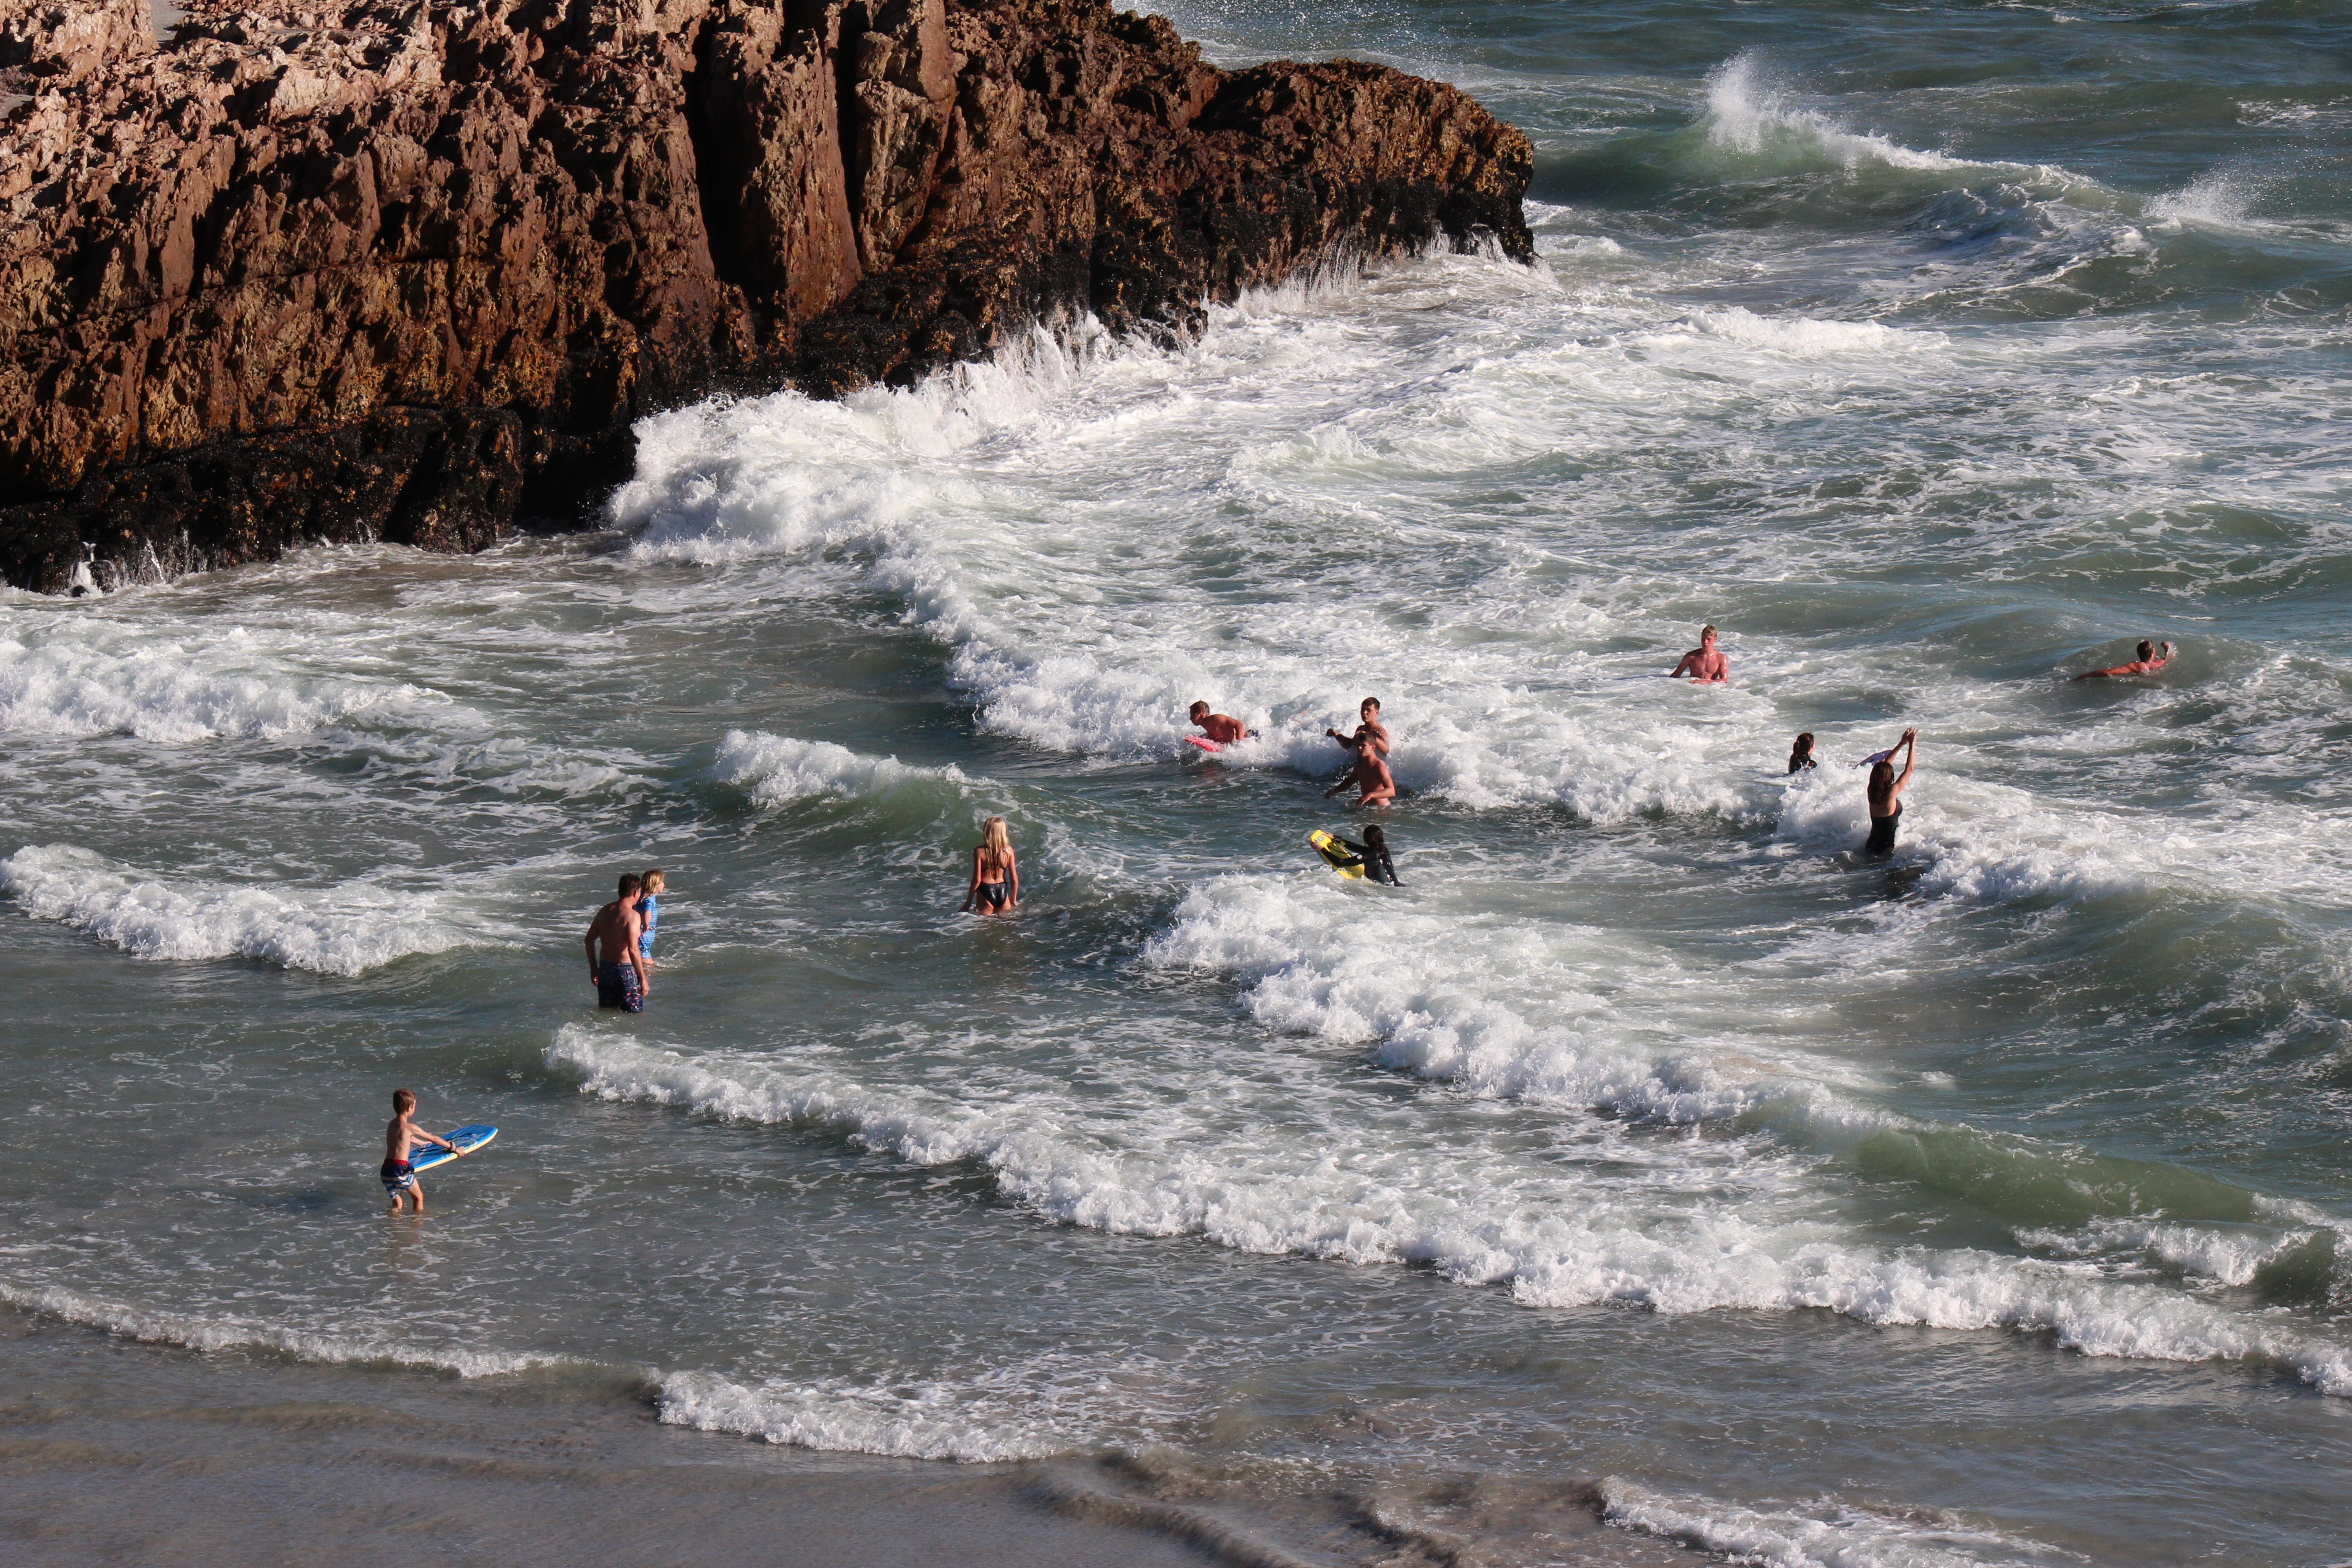
beach, sea, coast, ocean, wave, paddle, vehicle, holiday, rapid, extreme sport, swimming, waves, children, sports, boating, branding, south africa, water sport, hermanus, wind wave, boardsport, bodyboarding